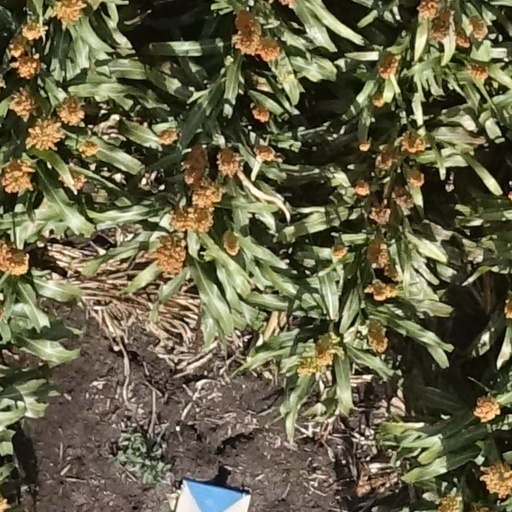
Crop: sorghum